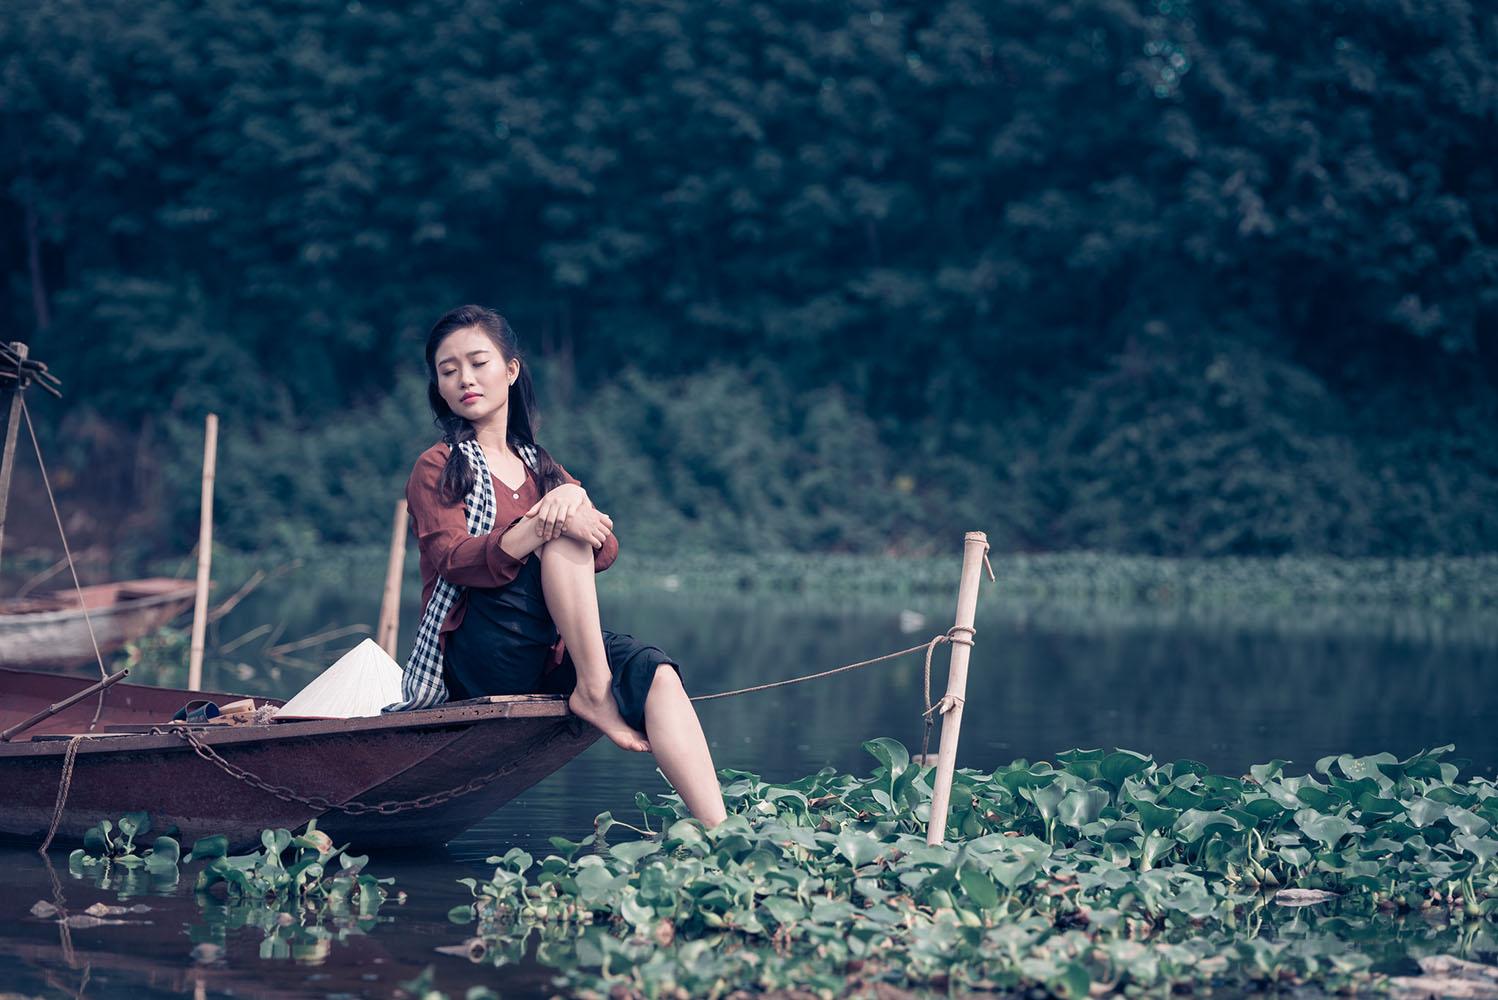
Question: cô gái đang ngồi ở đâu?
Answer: đang ngồi tren xuồng